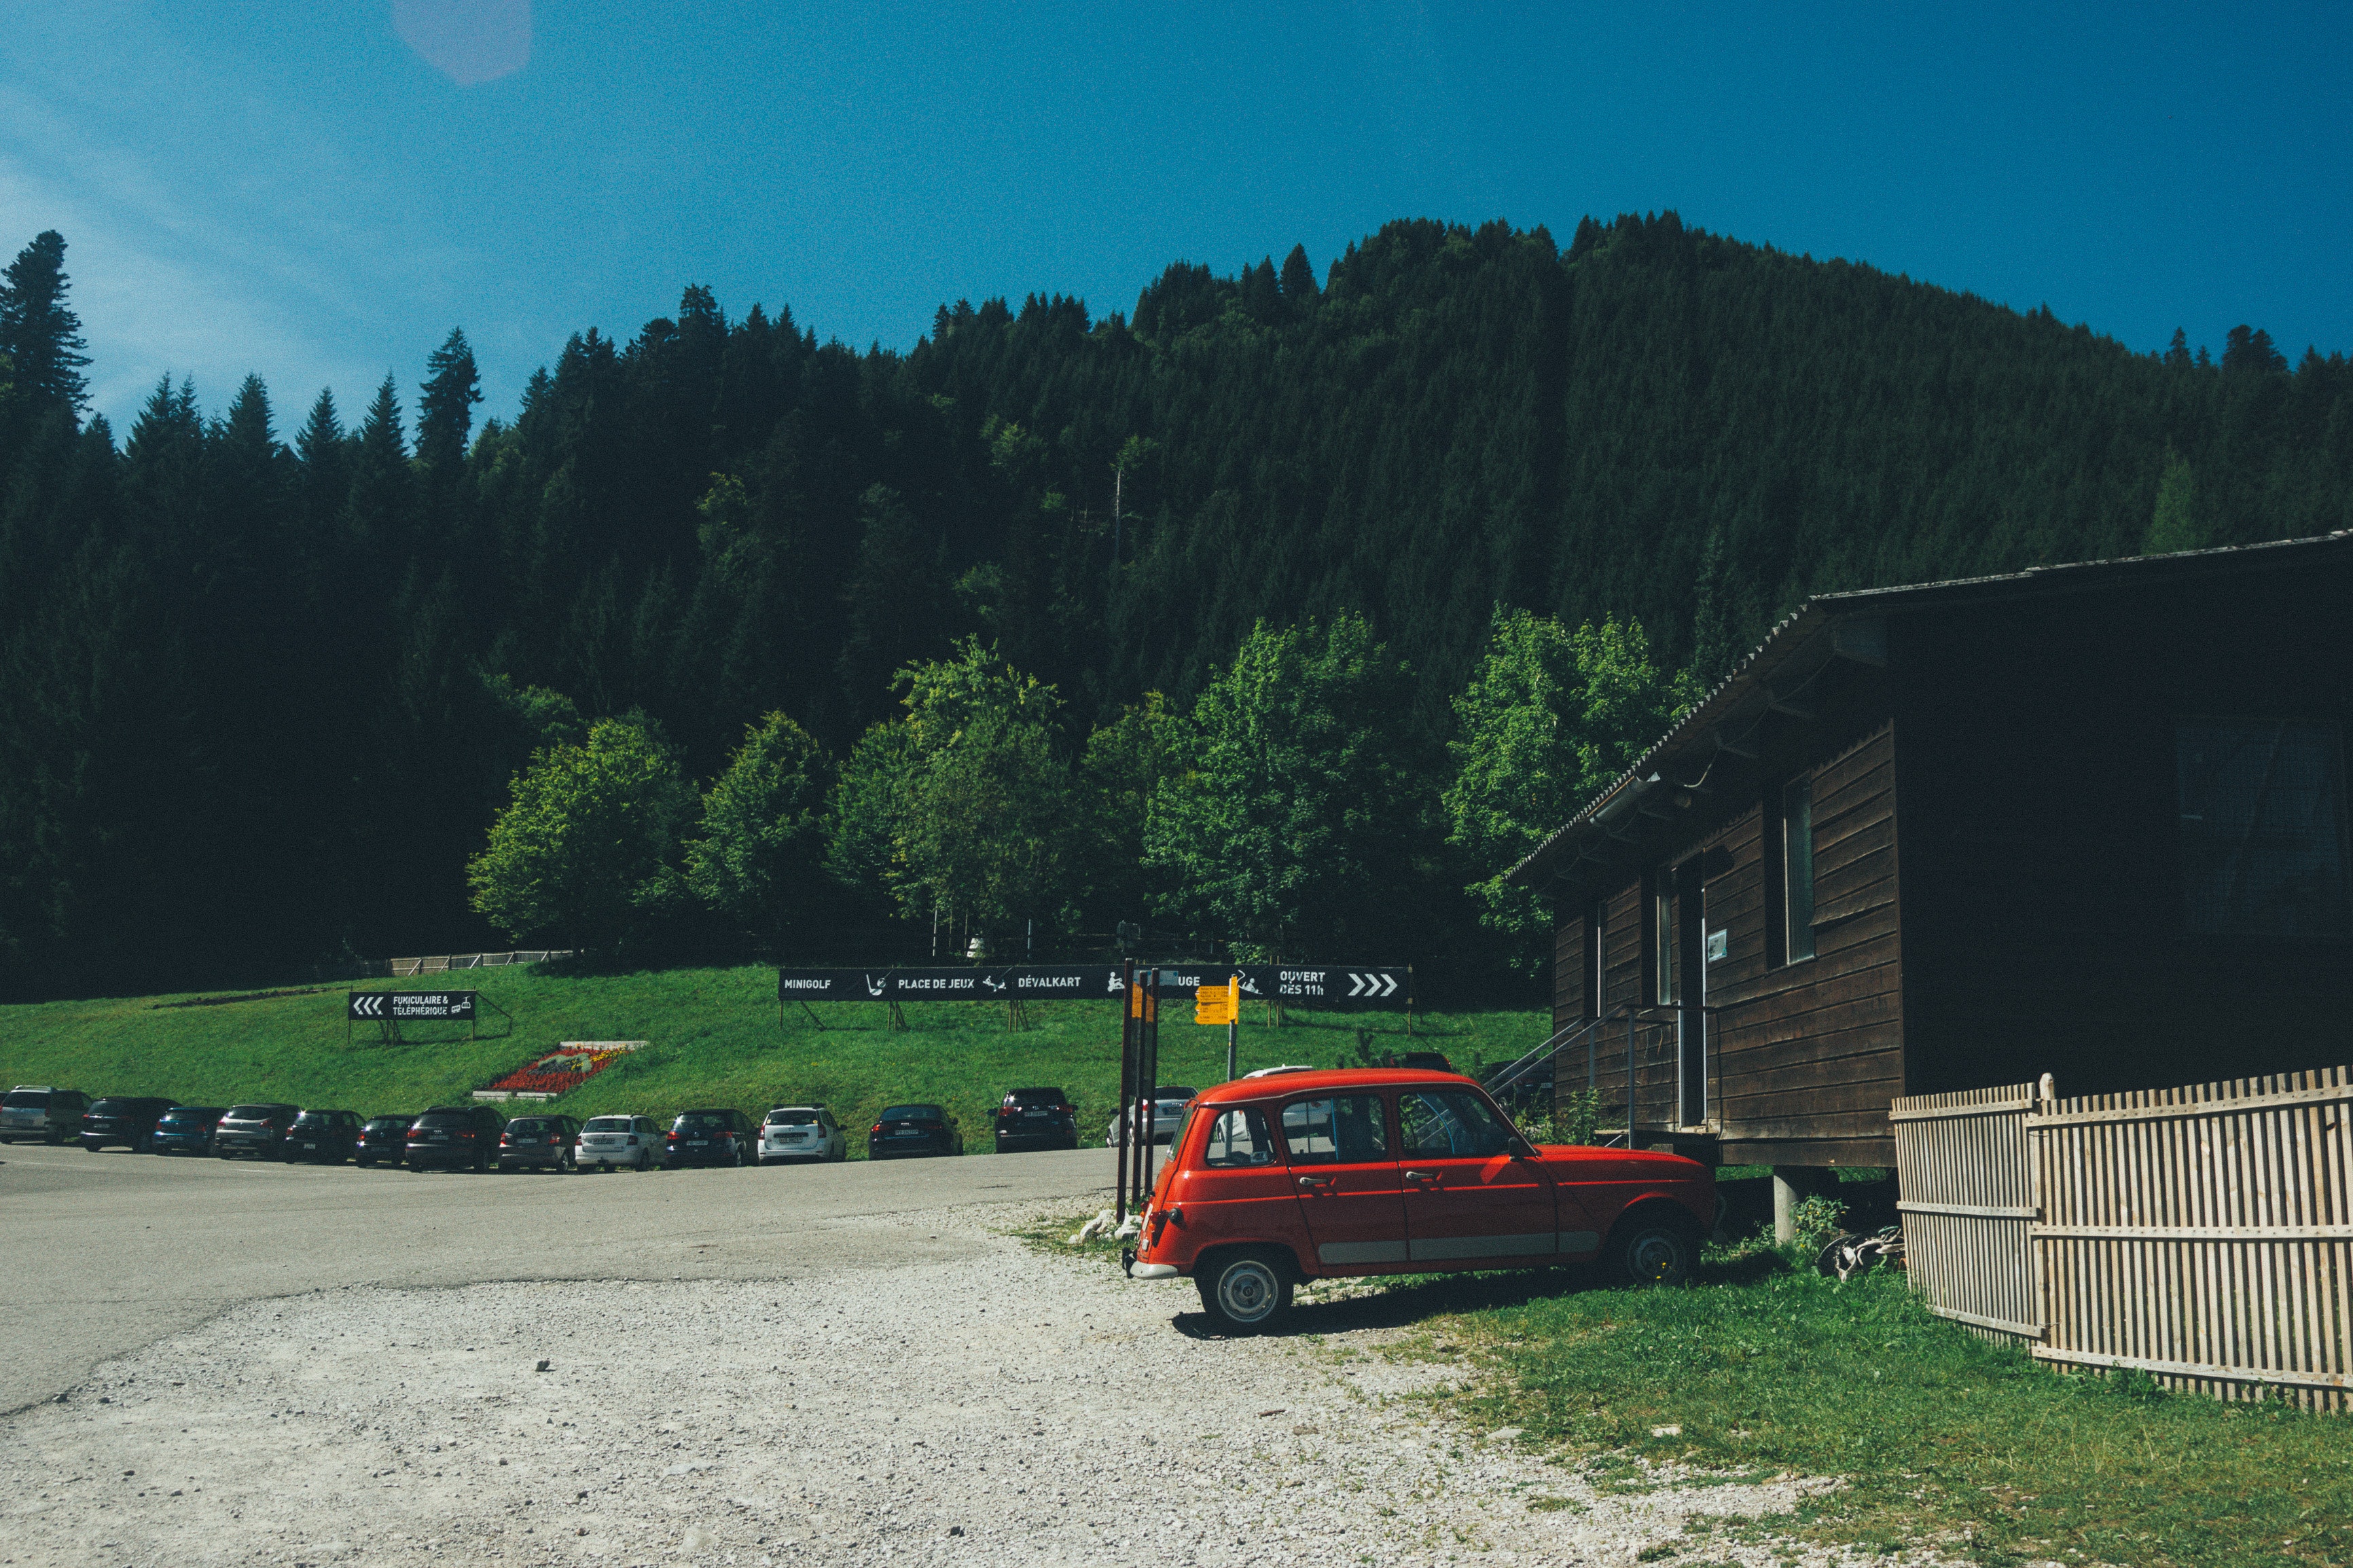
motor vehicle, vehicle, mode of transport, sky, road, car, tree, automotive exterior, asphalt, rural area, landscape, mountain, mountain range, house, subcompact car, alps, hill station, family car, road surface, tourism